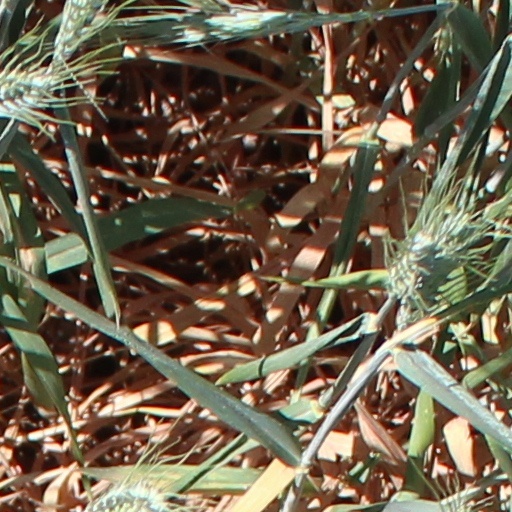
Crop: wheat